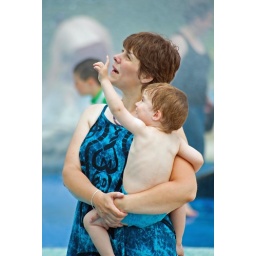
My son pointing out an airplane to my wife while playing in the splash zone at the Toronto Zoo.